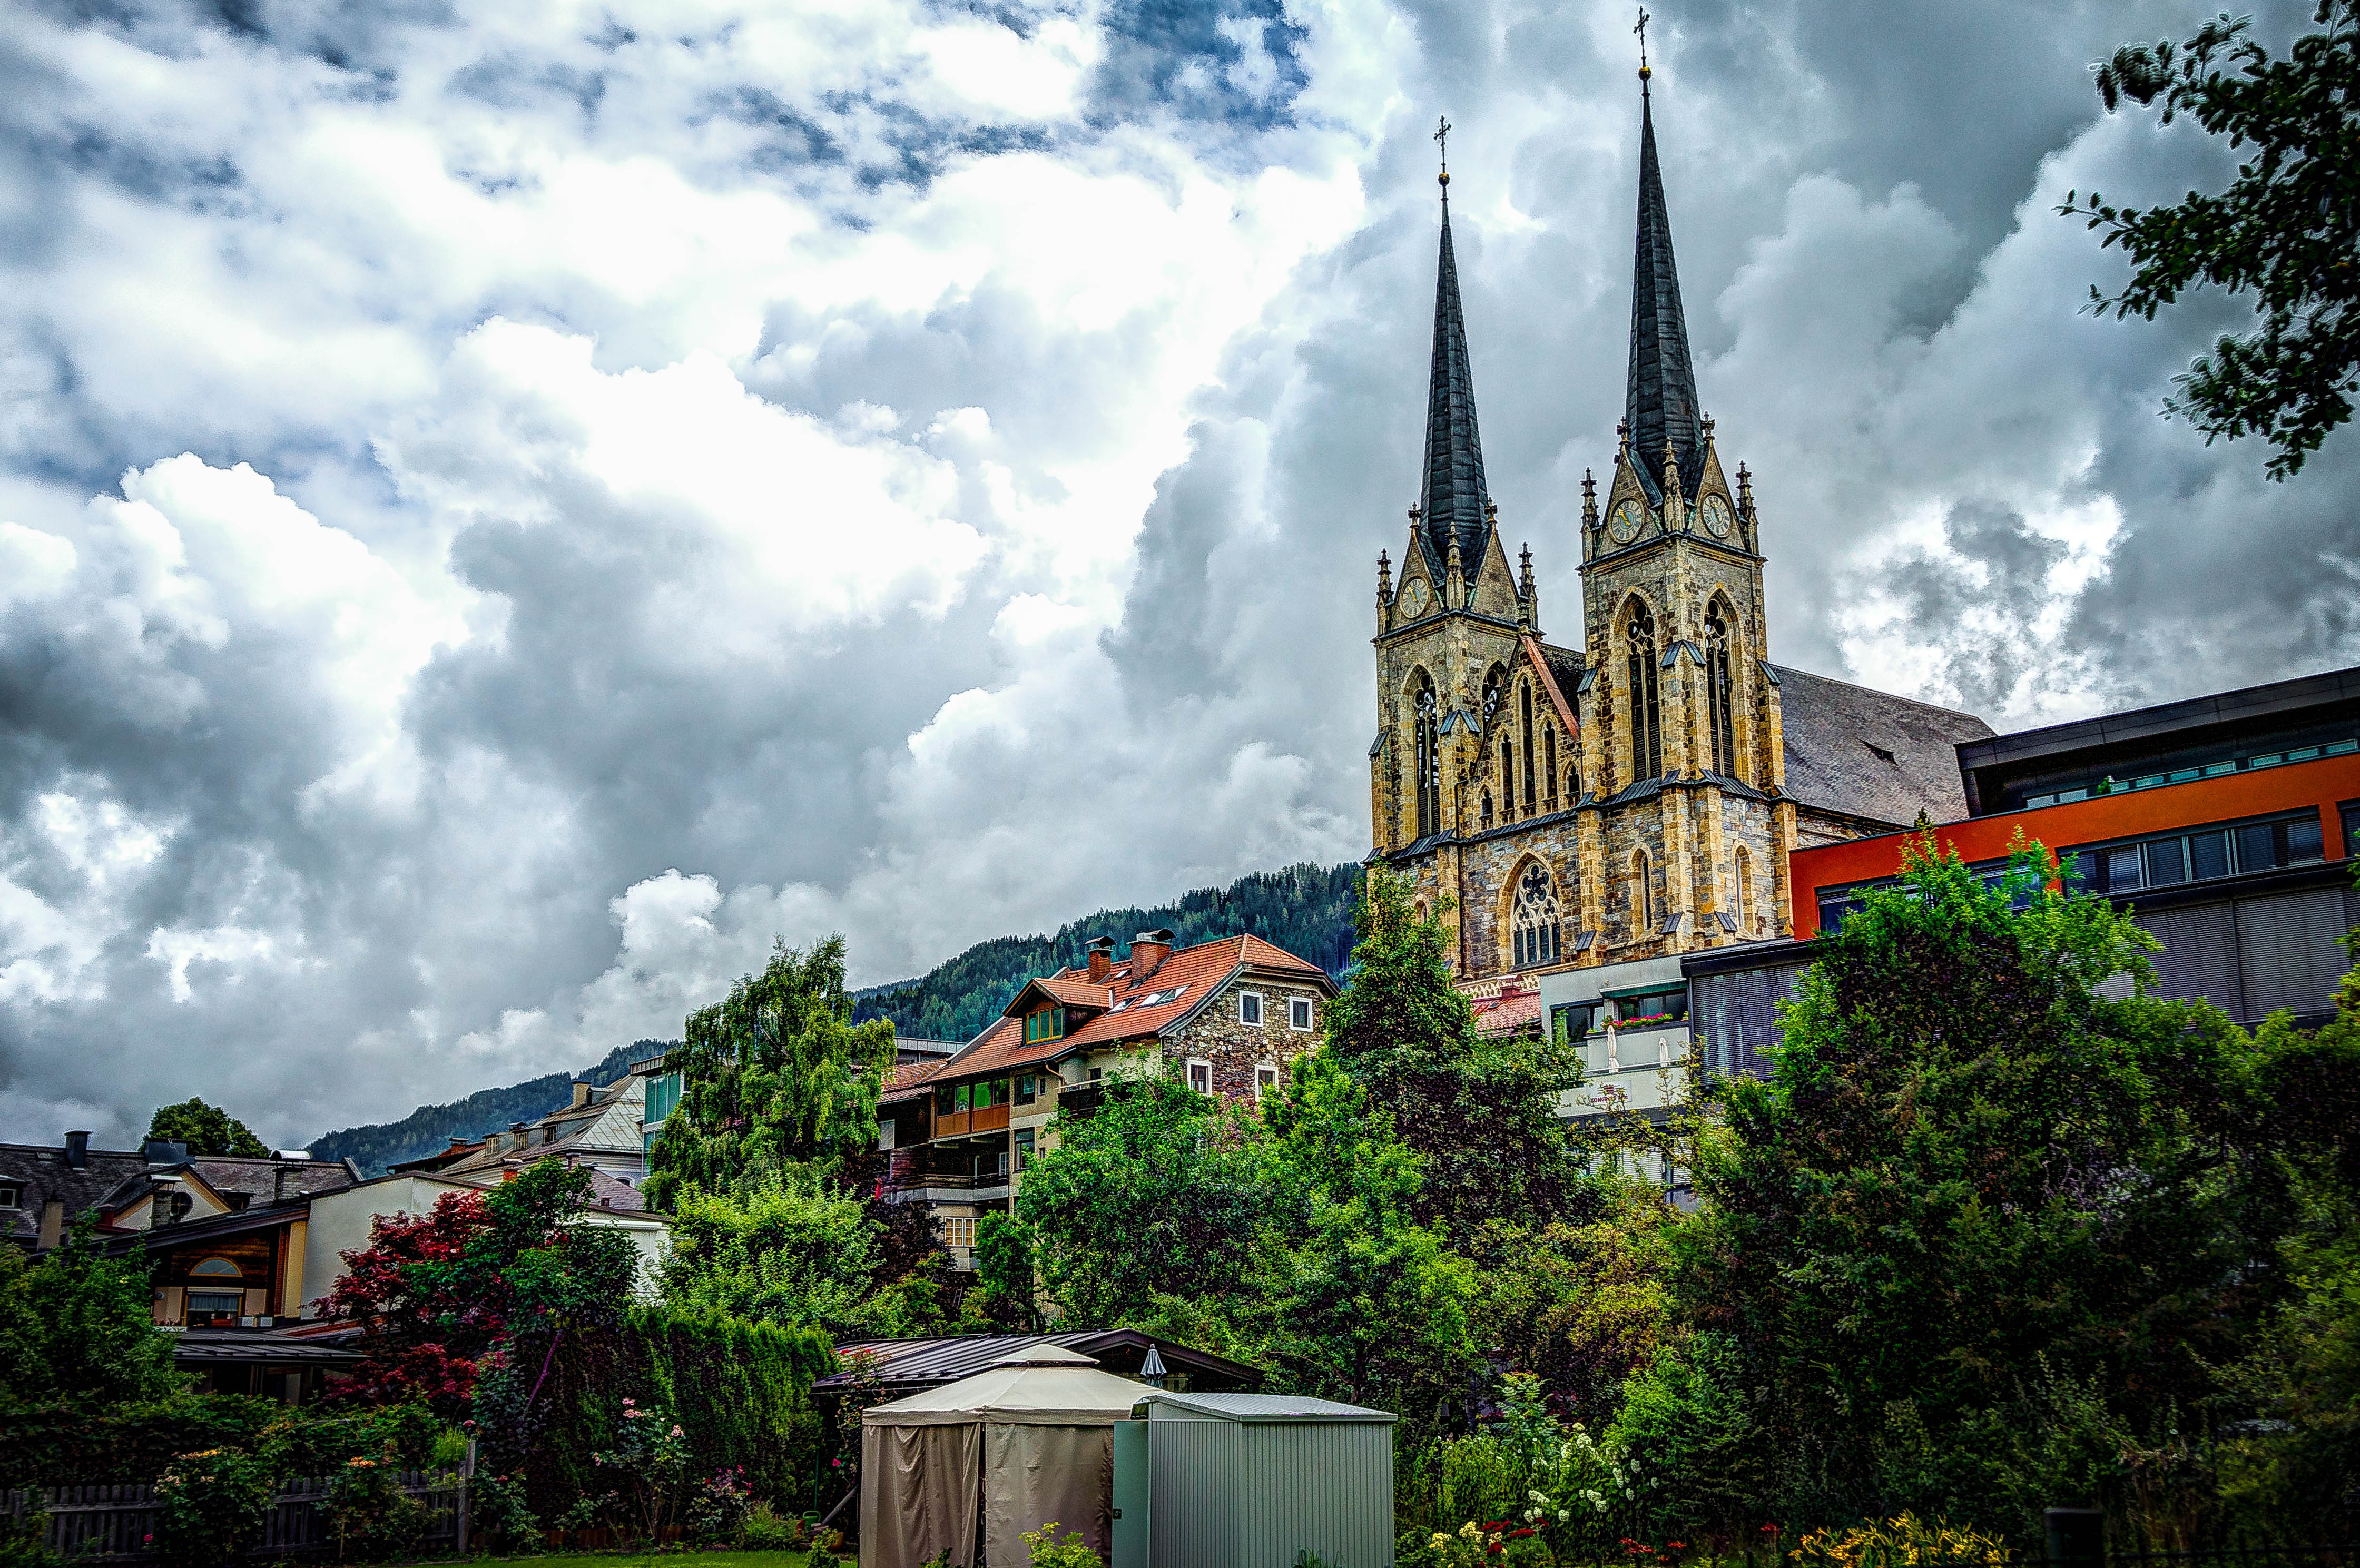
landscape, nature, architecture, house, town, building, city, cityscape, europe, landmark, church, cathedral, tourism, place of worship, austria, clouds, temple, alps, spire, monastery, salzburg, destination, urban area, st johann, human settlement